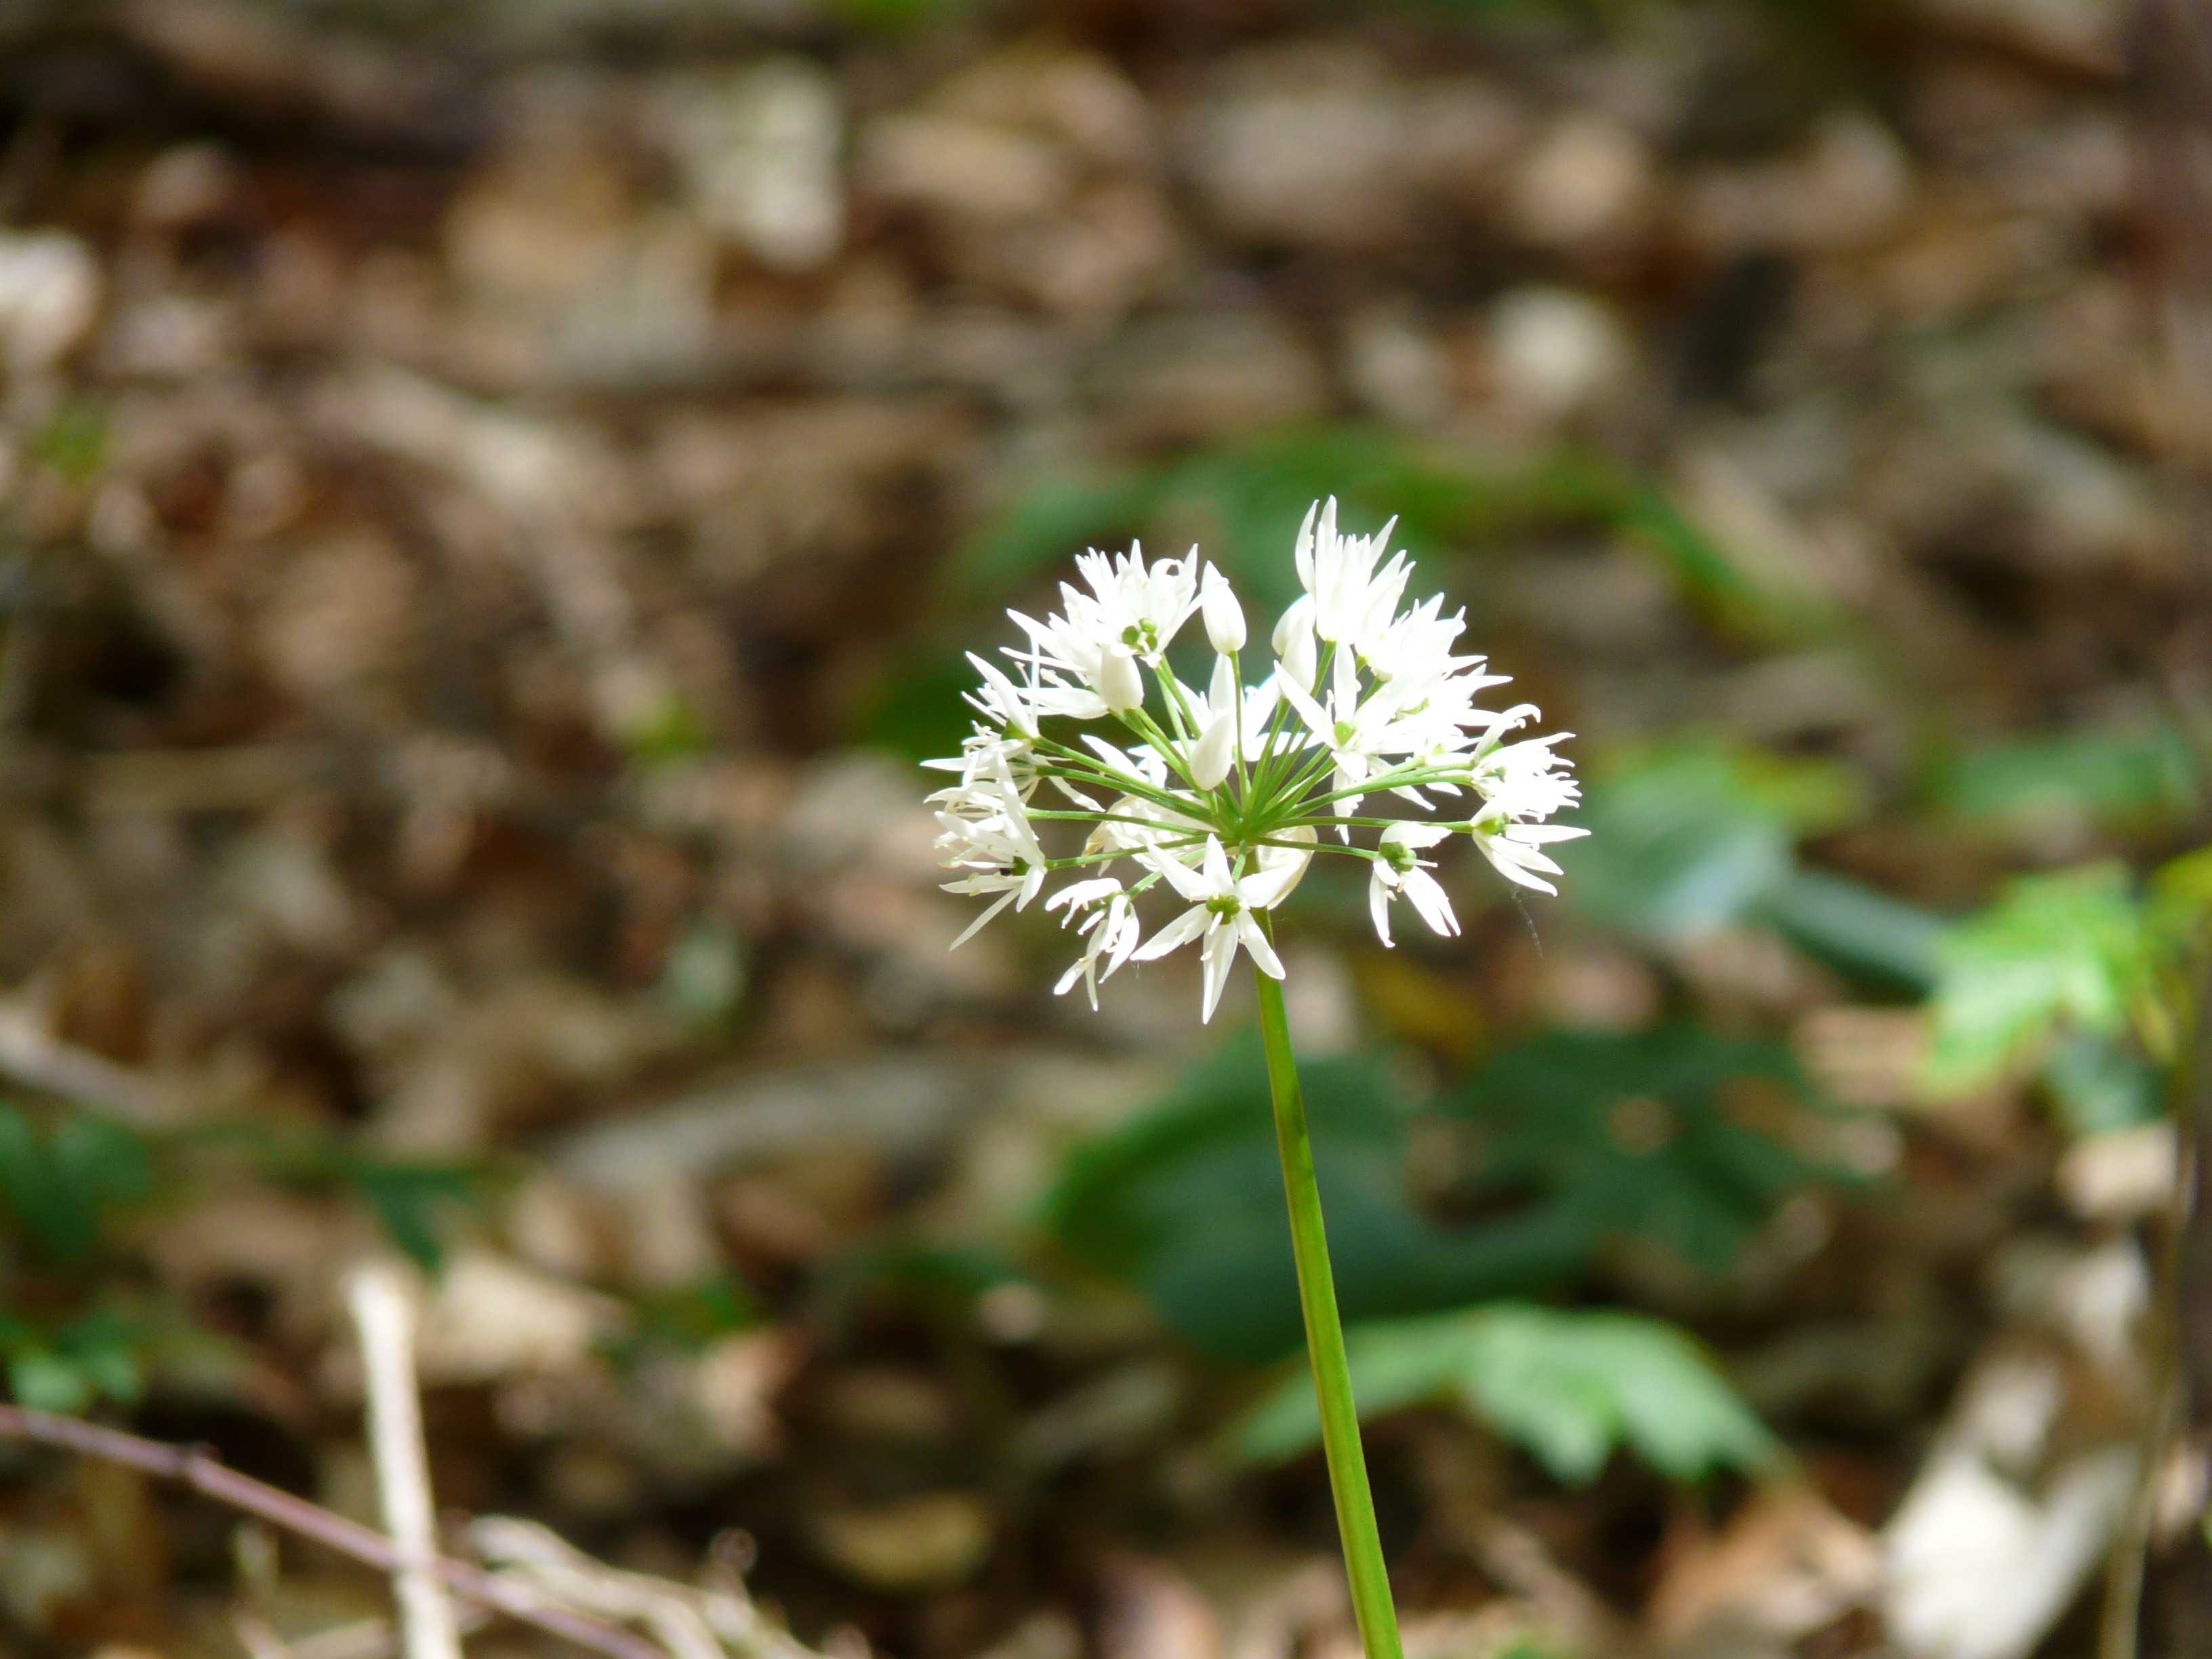
nature, grass, blossom, plant, white, leaf, flower, bloom, spring, green, herb, garlic, produce, botany, flora, wildflower, smell, smelly, edible, allium, taste, medicinal plant, macro photography, flowering plant, vegetable plant, bear's garlic, forest plant, wild garlic, allium ursinum, wood garlic, garlic spinach, gypsy spring, witch onion, waldherre, ramsen, land plant